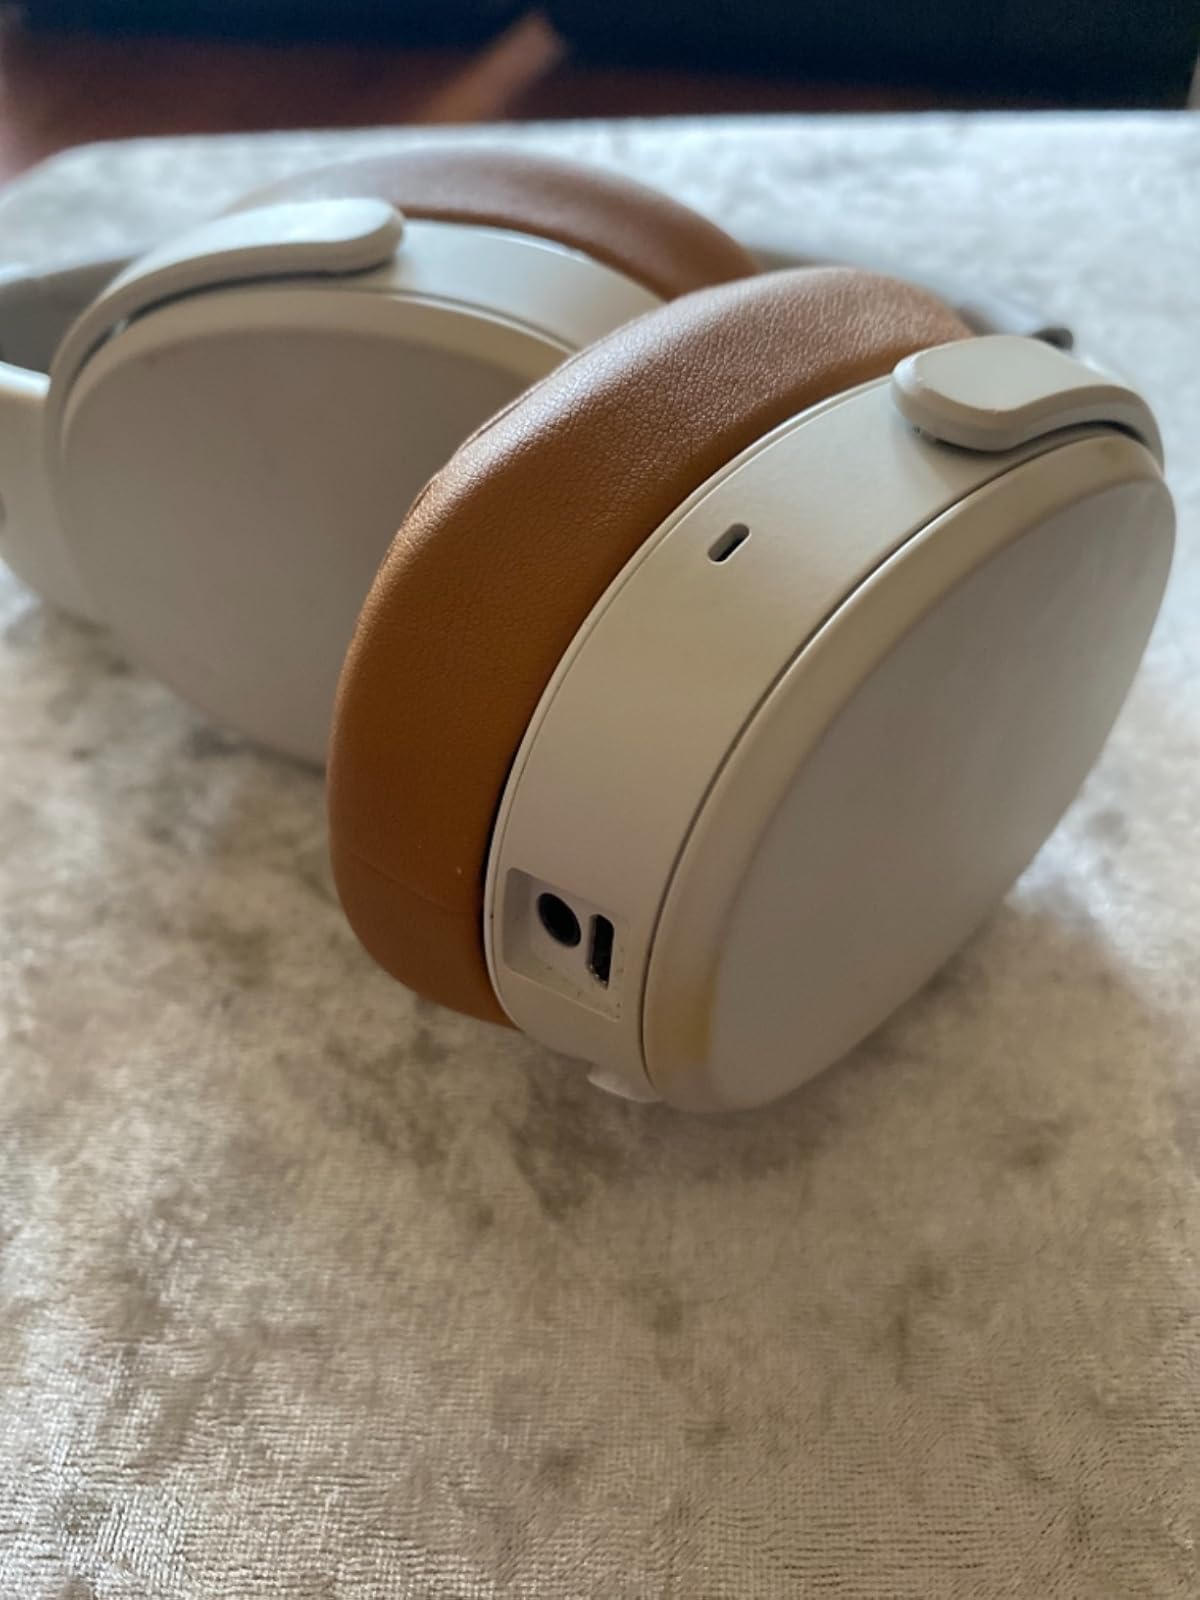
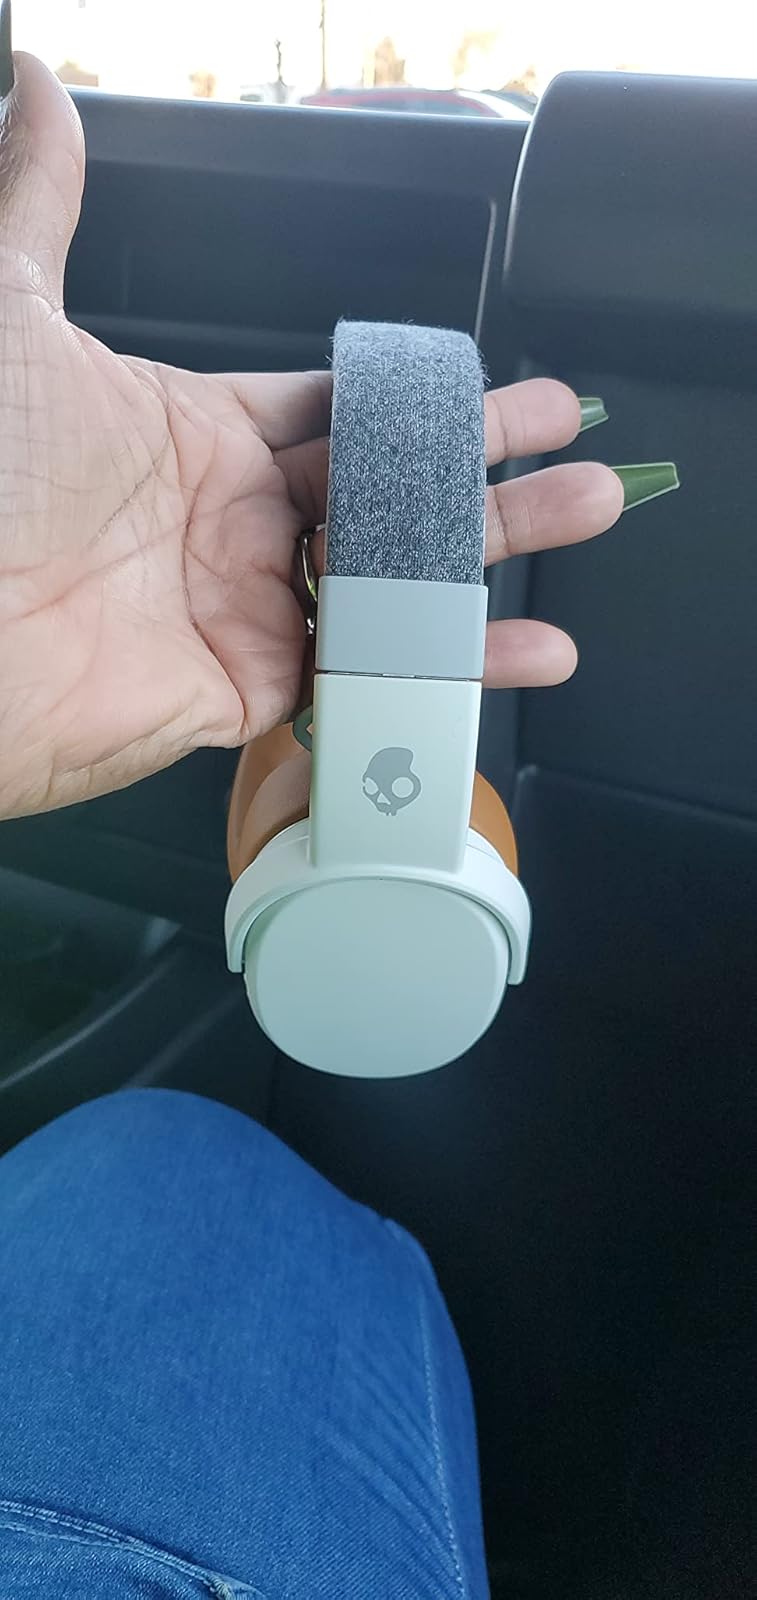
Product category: headphones
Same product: yes